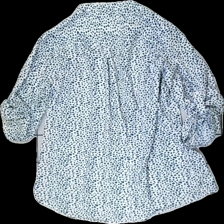
View: back
Type: Blouse
Category: Ladies
Brand: Isolde
Colors: Blue, White
Material: 100% polyester
Pattern: Animal print
Cut: Regular, V-collar
Size: XL
Season: All
Price range: <50
Recommended usage: Recycle